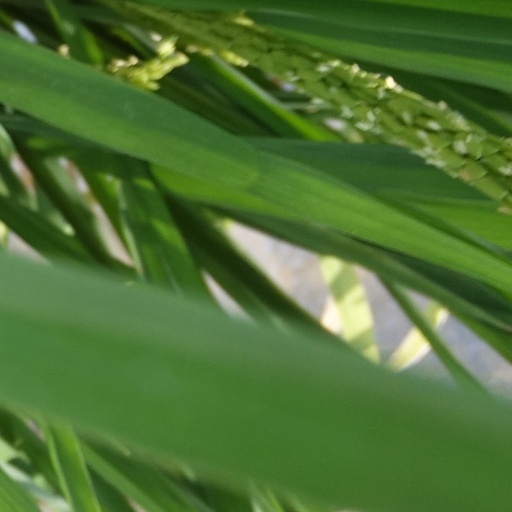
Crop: rice